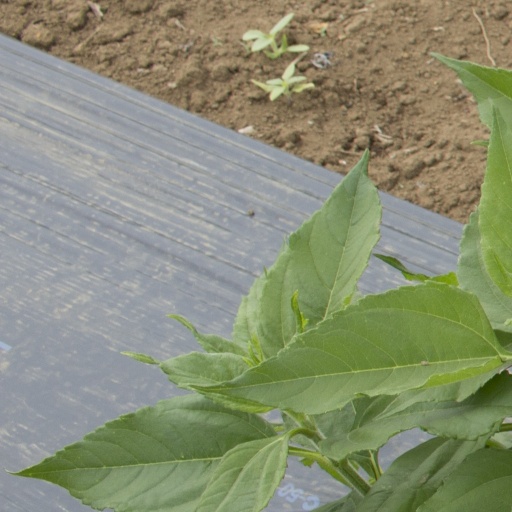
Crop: Jerusalem artichoke